Danilo (footballer, born July 1991)

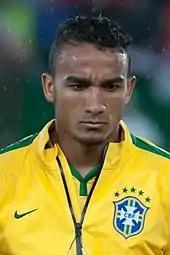
Danilo lining up for Brazil in 2014

In early January 2012, following the 2011 FIFA Club World Cup, Danilo signed for Portuguese club Porto on a contract lasting until June 2016 following a €13 million transfer fee paid by Porto. His contract included a €50 million release clause. He initially played understudy to Cristian Săpunaru, but soon became first choice, with compatriot Alex Sandro – who signed at the same time – featuring on the other defensive wing as the Vítor Pereira-led team won back-to-back Primeira Liga titles.